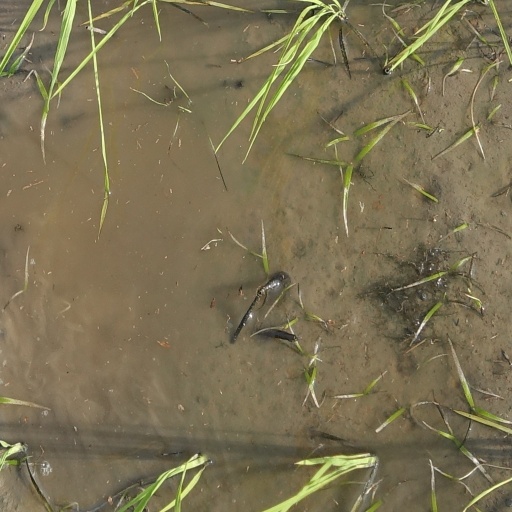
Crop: rice